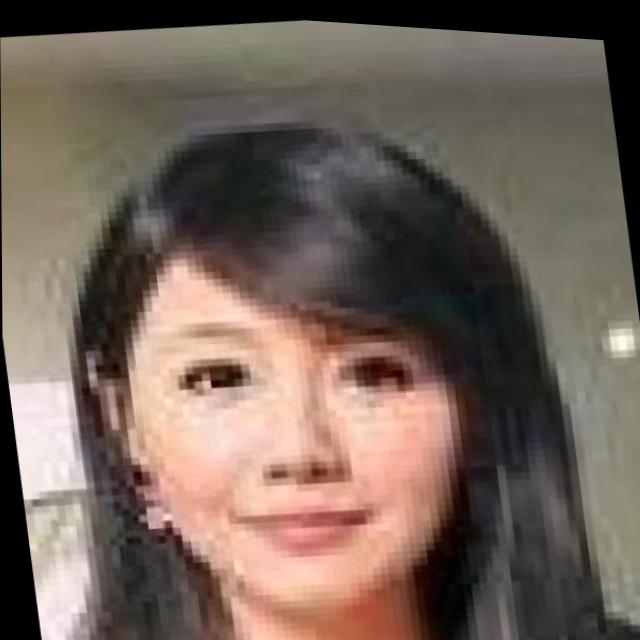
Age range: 21-44